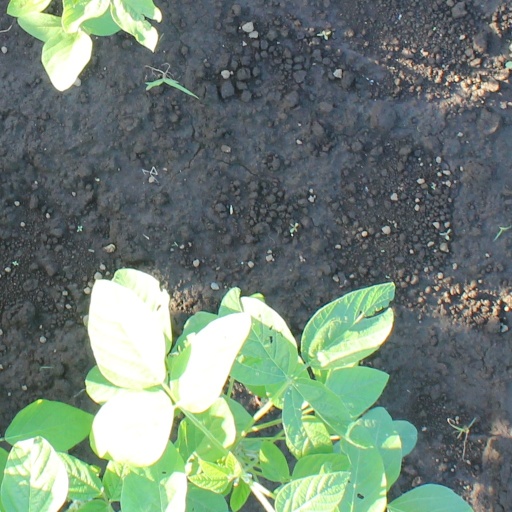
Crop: soybean